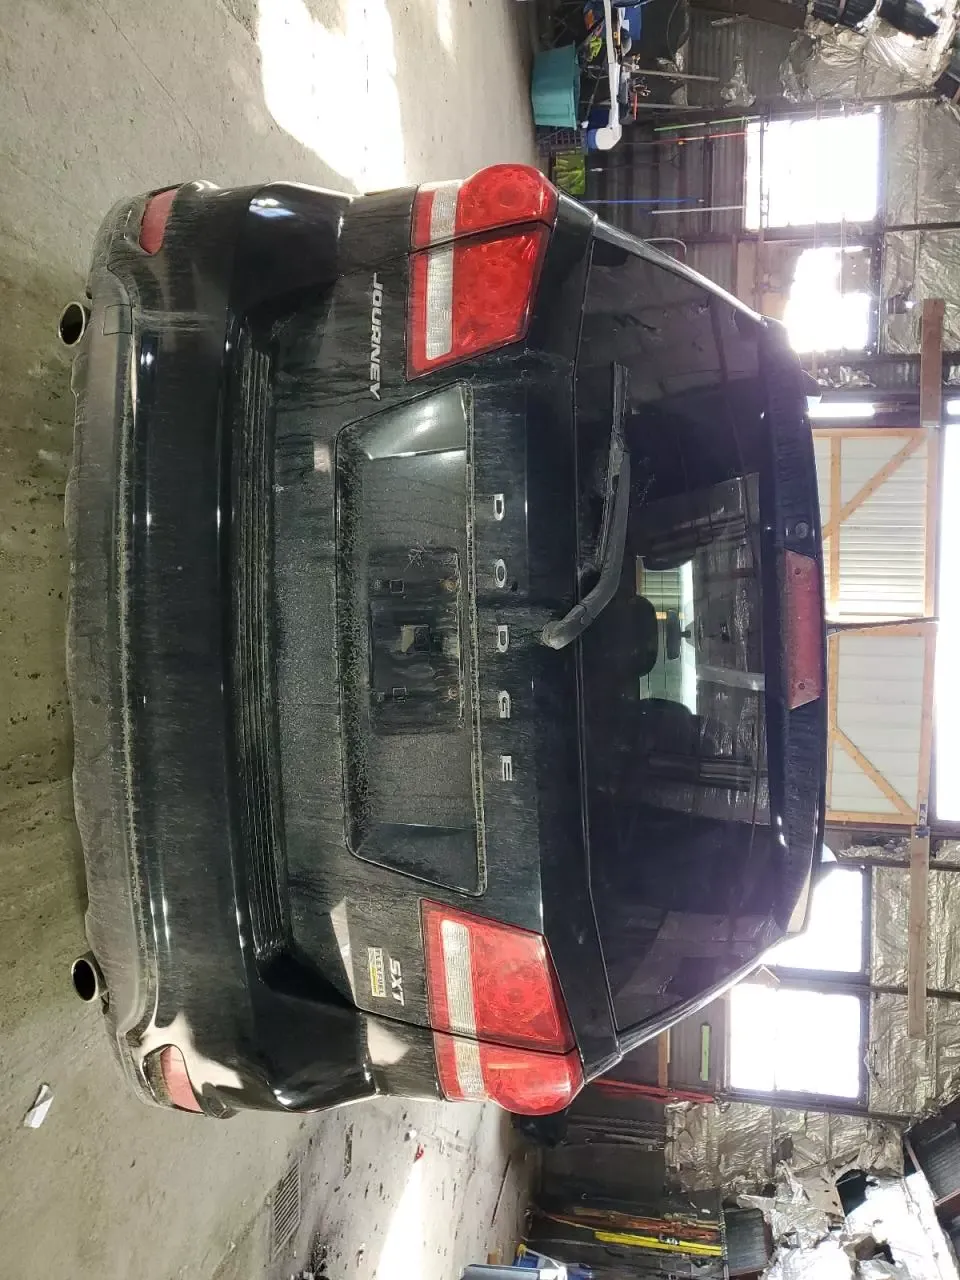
Aucun dommage détecté.
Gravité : aucun